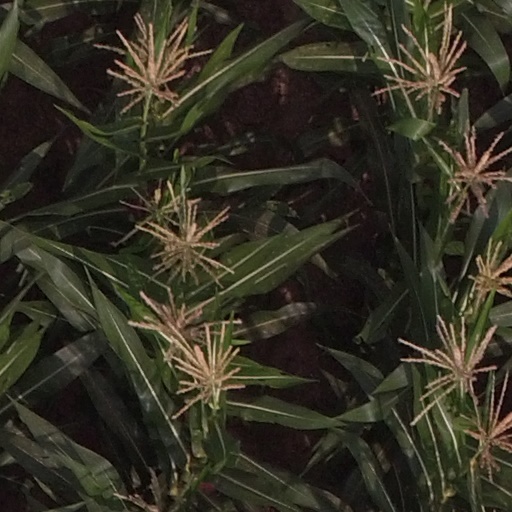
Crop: maize; corn